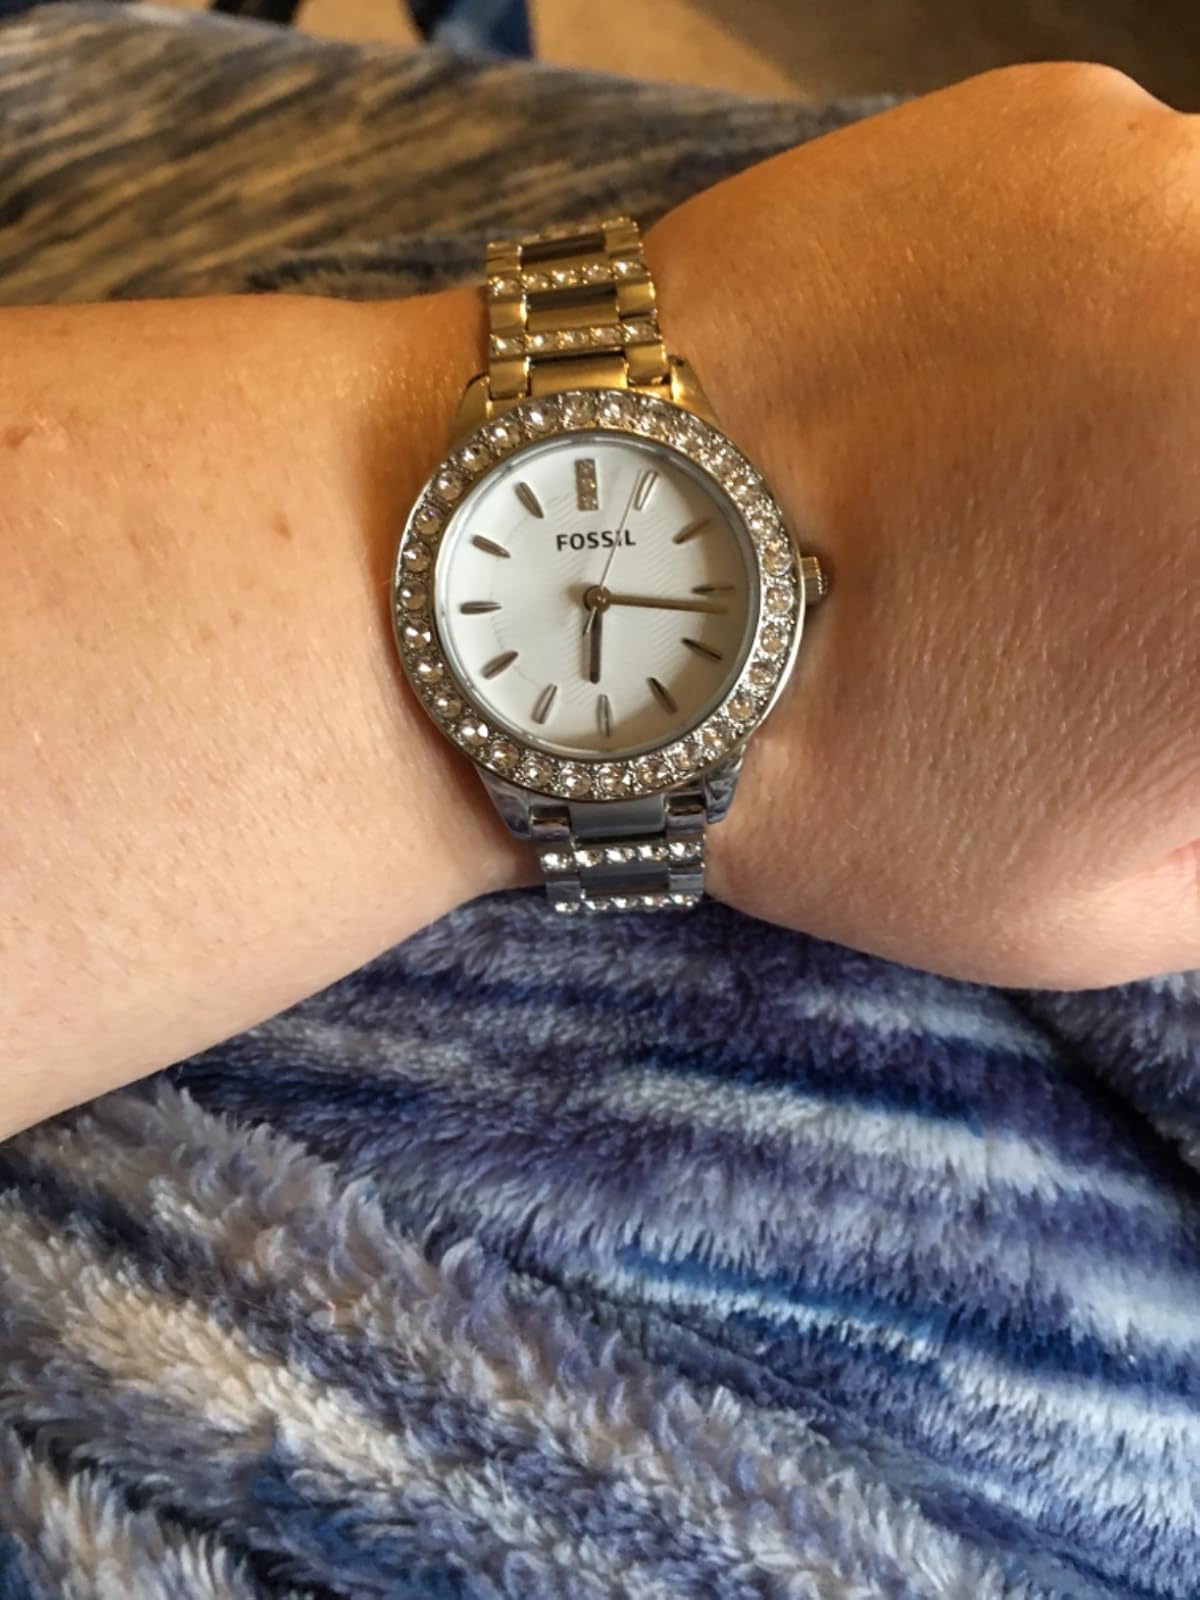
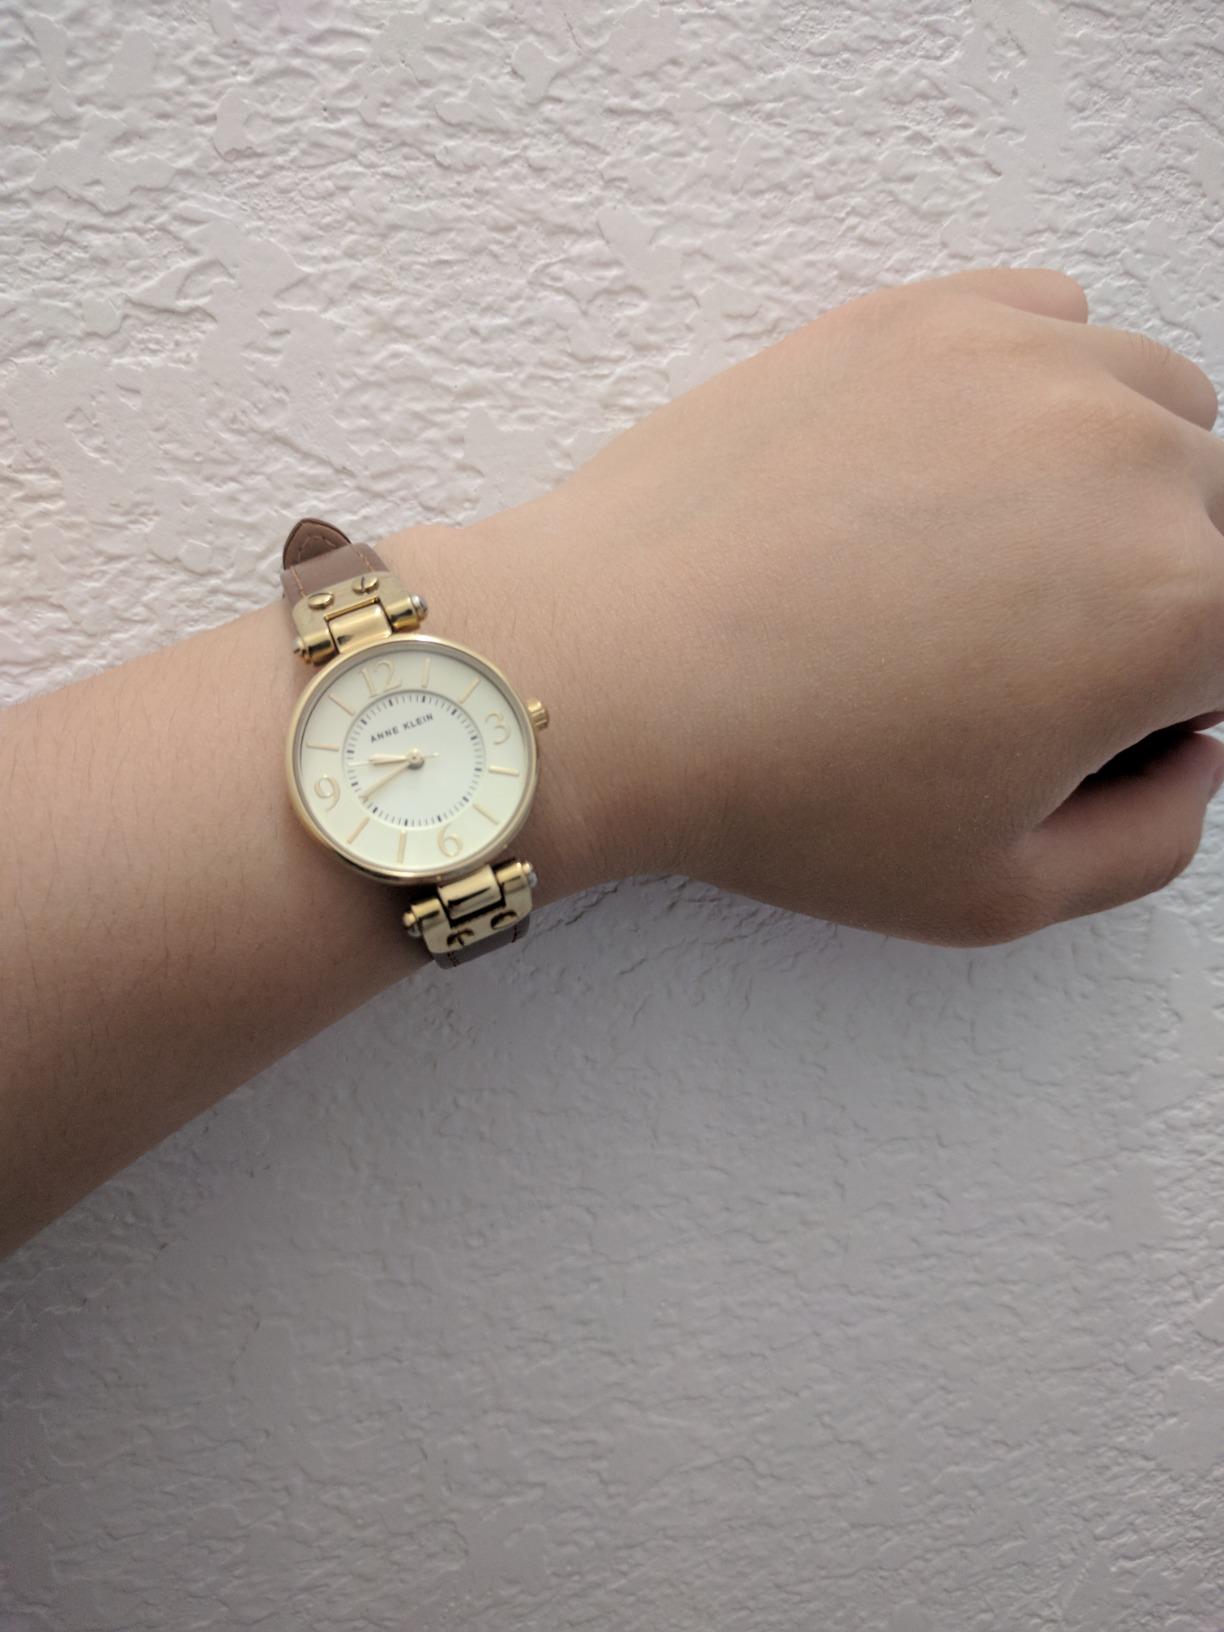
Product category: accessories_watch
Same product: no